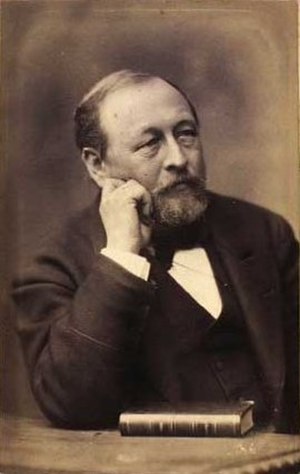
Carl Steen Andersen Bille
Carl. St. A. Bille